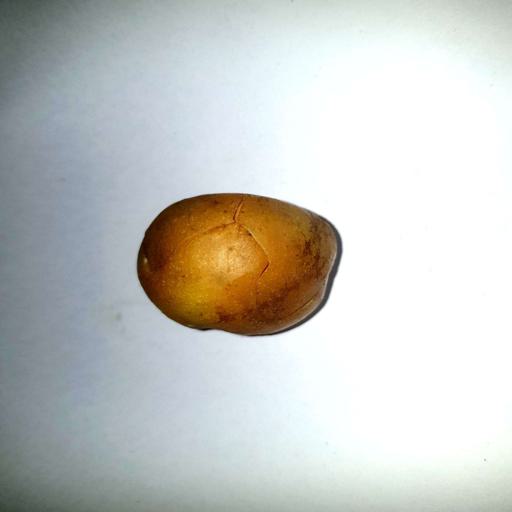
Label: bruised